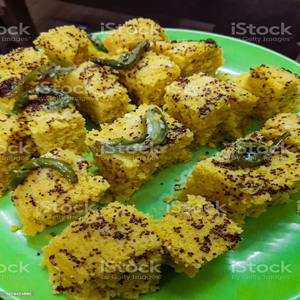
Dish: dhokla